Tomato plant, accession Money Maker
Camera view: horizontal (90 deg, fisheye); turntable rotation: 330 degrees
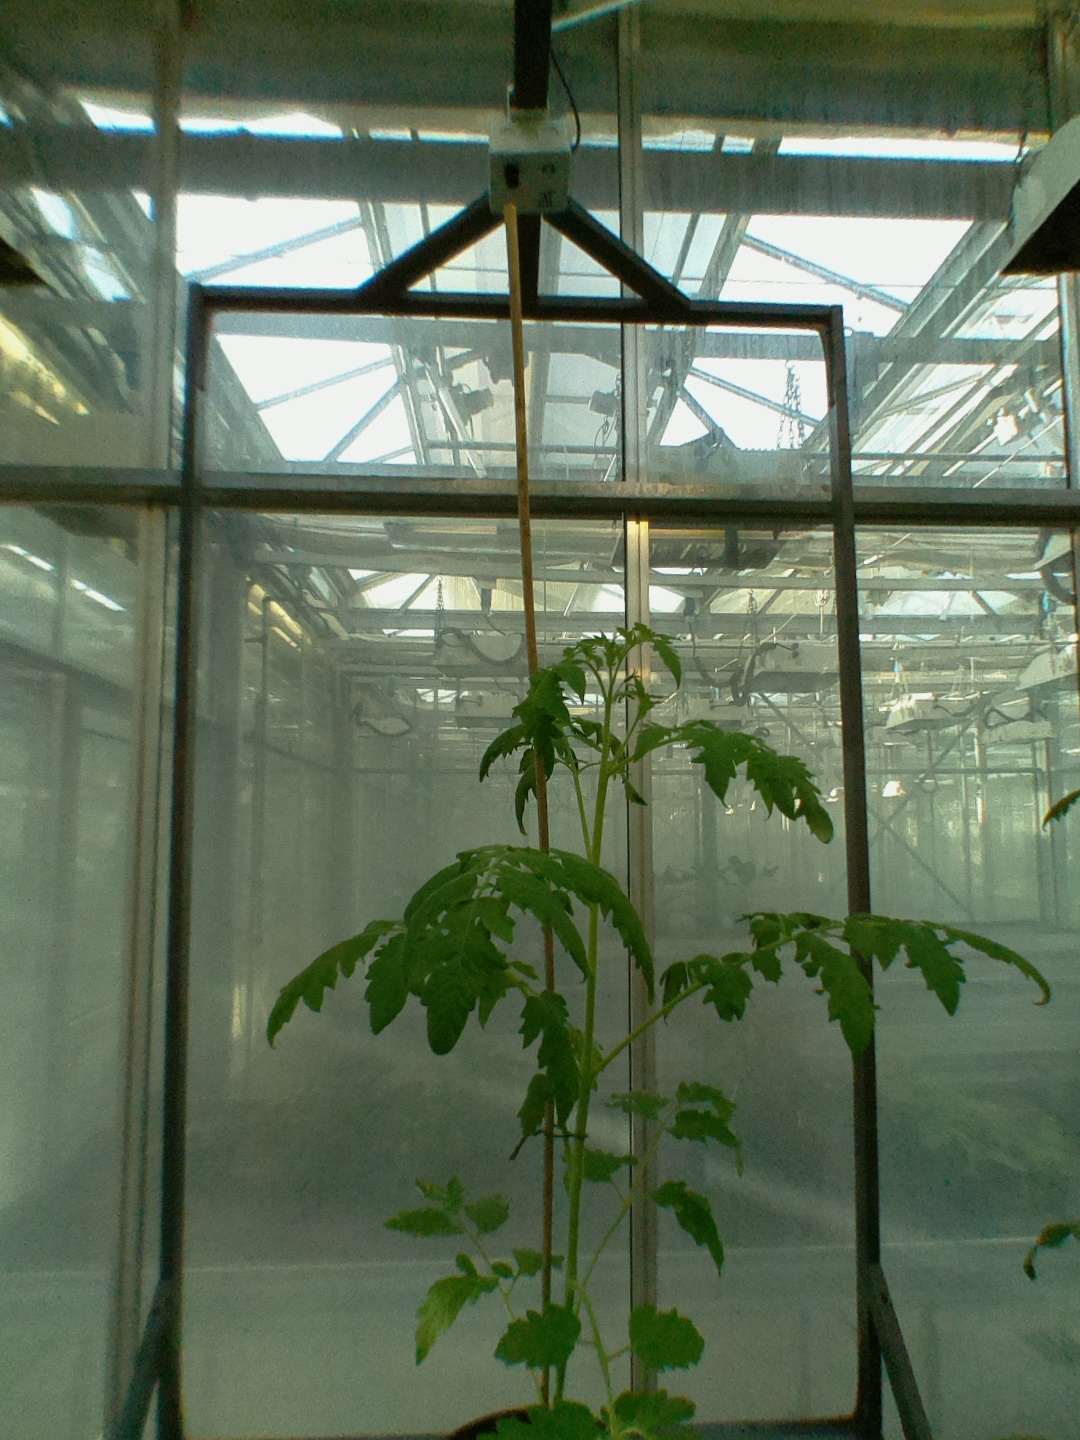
BBCH growth stage 20: First Side shoot start formed